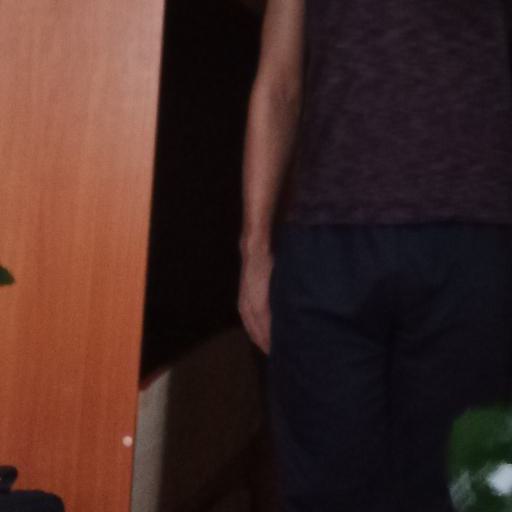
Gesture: no_gesture